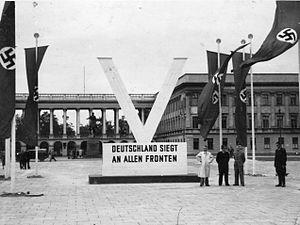
Le Nationalsozialistischer Reichsbund für Leibesübungen, « Fédération Nationale-Socialiste pour l'Éducation Physique », jusqu'à 1938, était l'organe de gestion et de contrôle des activités sportives au sein du Troisième Reich.